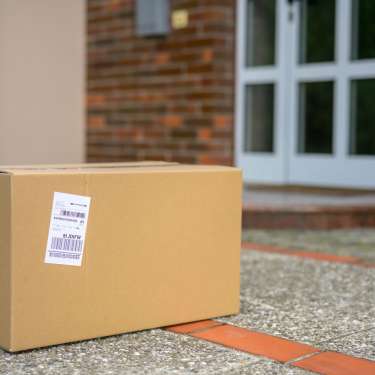
Label: cardboard